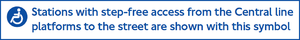
La Circle line est une ligne du métro de Londres. Inaugurée en 1884, elle est empruntée par environ 73 millions de passagers par an. Elle est représentée en jaune sur le plan du métro.